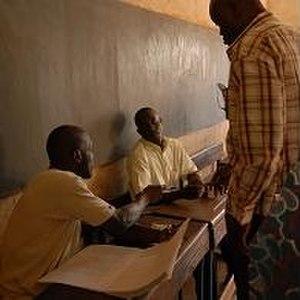
Cet article recense les élections ayant eu lieu durant l'année 2007. Il inclut les élections législatives et présidentielles nationales dans les États souverains, ainsi que les référendums au niveau national.
L'élection présidentielle au Mali de 2007 a eu pour vainqueur le président sortant Amadou Toumani Touré au premier tour.